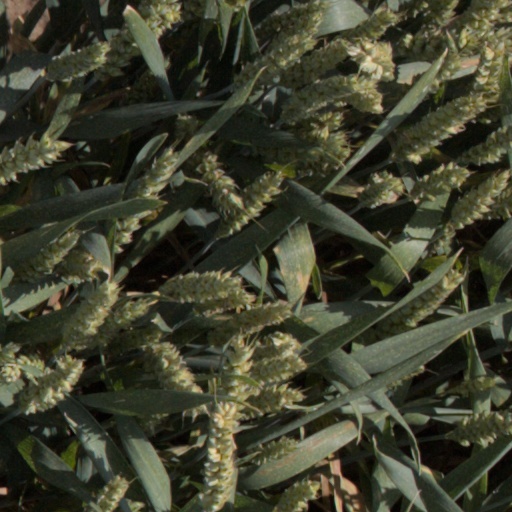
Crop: wheat